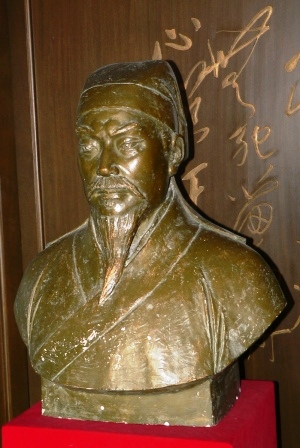
เหวิน เทียนเสียง

ไฟล์:Wentianxiang touxiang.JPG|thumb|right|รูปปั้นเหวินเทียนเสียงในวัดที่กรุงปักกิ่ง ประเทศจีน เหวินเทียนเสียง () เป็นเสนาบดีในสมัยราชวงศ์ซ่งใต้ เกิดเมื่อปีค.ศ.1236 ที่ตำบลลู่หลิ่งหรือเมืองจี๋อานในปัจจุบัน ”เหวินเทียนเสียง”เรื่องจีนศึกษา จากสมบูรณ์อินโฟ
เขาได้รับตำแหน่งเป็นเจ้าเมืองหูหนานและเจียงซี
ปีค.ศ.1276 ในสมัยจักรพรรดิซ่งกงจง กองทัพมองโกลของกุบไลข่านตีได้เมืองต่างๆ ของจีน แล้วยกเข้าใกล้ราชธานีหลินอาน(หางโจว)ห่างจากกำแพงเมืองเพียง 30 ลี้ จักรพรรดิซ่งกงจงและไทเฮาเห็นว่าหมดทางสู้จึงขอสวามิภักดิ์ต่อมองโกล และเหวินเทียนเสียงออกไปเจรจาหย่าศึกแต่ก็ไม่เป็นผล กองทัพมองโกลบุกยึดเมืองหลวงและจับตัวเหวินเทียนเสียงไว้"ประวัติไต้ซ้องส่ามต่องอ๋อง 大宋三忠王" ประเพณีกินผักจังหวัดภูเก็ต แต่ก็หาทางหลบหนีออกมาได้ และจัดตั้งกองกำลังต่อต้านกองทัพมองโกล ในขณะที่ขุนนางอื่นที่ไม่ยอมแพ้ได้ย้ายราชธานีลงใต้ไปยังเมืองฝูโจว แล้วพากันยกองค์ชายเจ้าซื่อขึ้นเป็นจักรพรรดิซ่งต้วนจง “Emperor Duanzong of Song” Cultural-China มีเหวินเทียนเสียงเป็นอัครเสนาบดีใหญ่
ปีค.ศ.1277 จักรพรรดิซ่งต้วนจงสิ้นพระชนม์อย่างกะทันหัน องค์ชายเจ้าปิ่งได้ขึ้นเป็นจักรพรรดิซ่งตี้ปิง 1 ปีถัดมากองทัพมองโกลก็ยึดเมืองฝูโจวได้สำเร็จ เหล่าขุนนางจึงย้ายราชธานีลงใต้ไปยังเมืองกว่างโจว ปลายปี ค.ศ.1278 ทัพมองโกลได้ยกทัพใหญ่บุกเข้ามาที่เขาอู่พัวหลิ่ง (ทางเหนือของมณฑลกวางตุ้งปัจจุบัน) จับเอาเหวินเทียนเสียง ไปเป็นเชลย ”ข้ามทะเลหลิงติง เหวินเทียนเสียง” โดยเฉนซิ่วเฮง วันที่ 24 ตุลาคม พ.ศ. 2553 วรรณกรรมและเกร็ดประวัติศาสตร์ จาก ชุมชนชาวฮากกา 客家人 แล้วเข้ายึดราชธานีได้ในปี ค.ศ.1279 จักรพรรดิซ่งตี้ปิงและบรรดาขุนนางหนีไปยังภูเขาหยาซานริมทะเลซินฮุ่ย แต่กองทัพมองโกลก็ตามมาโจมตีอีก ลู่ซิ่วฟูขุนนางผู้ใหญ่ จึงแบกองค์ฮ่องเต้ลงเรือหนีฝ่าวงล้อมออกไปแต่ไม่สำเร็จ สุดท้ายจึงจับฮ่องเต้หนีลงทะเลหายสาบสูญไป ”ธารประวัติศาสตร์ เรื่องราชวงศ์ซ่งใต้ (ค.ศ.1127-1279)”โดยวริษฐ์ 7 พฤษภาคม พ.ศ. 2550 เวลา 18.00 น.จากมุมจีน ผู้จัดการรายวัน เมื่อทำลายราชวงศ์ซ่งใต้ได้แล้ว
เหวินเทียนเสียงก็ถูกส่งขึ้นเหนือไปยังต้าตู (ปักกิ่ง)ในวันที่ 1 ตุลาคม ค.ศ.1279 กุบไลข่านขังเหวินเทียนเสียงไว้ในบ้าน เป็นเวลาถึง 4 ปี เพื่อเกลี้ยกล่อมและบังคับให้มารับใช้ราชสำนักมองโกล แต่เขาไม่เคยยอมสวามิภักติ์ต่อราชวงศ์หยวนเลย "ภาคผนวกข้ามทะเลหลินติง" งานจัดเก็บสารสนเทศ จากพระราชนิพนธ์ชุดเสด็จฯ เยือนสาธารณรัฐประชาชนจีน ในสมเด็จพระเทพรัตน์ราชสุดา ฯ สยามบรมราชกุมารี 9 มกราคม ค.ศ.1283 เหวิน เทียนเสียง ก็ถูกประหารชีวิต ขณะที่เขามีอายุได้ 47 ปี “เหวินเทียนเสียง文天祥” สถาบันขงจื๊อออนไลน์ 孔子学院 24 มิถุนายน พ.ศ. 2553 โดยก่อนตายยังได้หันหน้าไปยังทิศใต้แล้วก้มลงคำนับต่อแผ่นดินเกิด
เหวินเทียนเสียงถือเป็นขุนนางและกวีผู้มีชื่อเสียงเลื่องลือในความซื่อสัตย์และภักดี โดยบทกวี กั้วหลิงติงหยาง (过零丁洋)สองวรรคท้ายเป็นประโยคที่คนจีนทุกคนยังท่องจำได้ขึ้นใจจนกระทั่งปัจจุบัน
辛苦遭逢起一经 ยากเย็นแสนเข็ญแตกฉานการรบ
干戈寥落四周星 ตรากตรำกรำศึกโดดเดี่ยวนานปี
山河破碎风飘絮 บ้านเมืองล่มสลายดุจใบไม้ร่วง
身世沉浮雨打萍 ชีวิตล่มจมดั่งแหนกลางลมฝน
惶恐滩头说惶恐 หาดหวางข่งแตกพ่ายขวัญผวา
伶仃洋里叹伶仃 ทอดถอนใจเดียวดายในหลิงติง
人生自古谁无死 แต่โบราณมาใครเล่าอยู่ค้ำฟ้า
留取丹心照汗青 เหลือเพียงใจภักดิ์คงคู่โลก
อย่างไรก็ตามในสองวรรคท้ายนั้น ได้มีการแปลเป็นสำนวนต่างๆอีกมาก ที่โด่งดัง เช่น "นับแต่อดีตมามีผู้ใดบ้างที่เคยหนีจากความตายได้ จะเหลือทิ้งไว้ก็แต่เพียงหัวใจอันสัตย์ซื่อนี้ที่ส่องสว่างอยู่ในประวัติศาสตร์""ลำดับกษัตริย์ราชวงศ์ซ่งใต้"ซ่งใต้กับอิทธิพลมองโกล และ "เกิดมามีใครไม่ปลดปลง เกียรติยืนยงฝากไว้ในแผ่นดิน""พระไต่ซ่งสามองค์" บุ๋นเทียนเสียง/เหวินเทียนเสียง 文天祥 เป็นต้น
== อ้างอิง ==

หมวดหมู่:บุคคลที่เกิดในปี พ.ศ. 1779
หมวดหมู่:ขุนนางจีน
หมวดหมู่:กวีชาวจีน
หมวดหมู่:ราชวงศ์ซ่ง
หมวดหมู่:บุคคลในยุคราชวงศ์ซ่ง
หมวดหมู่:อัครมหาเสนาบดีราชวงศ์ซ่ง